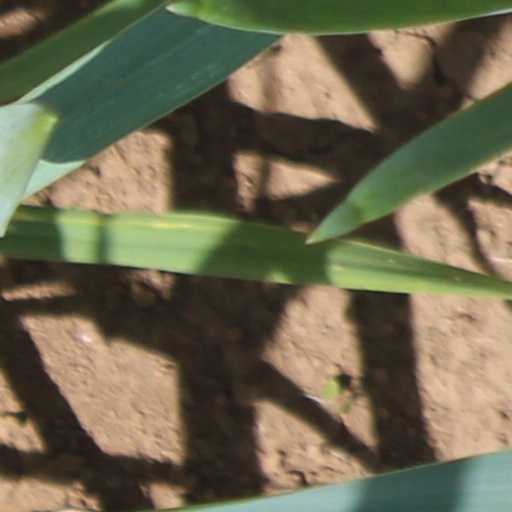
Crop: wheat